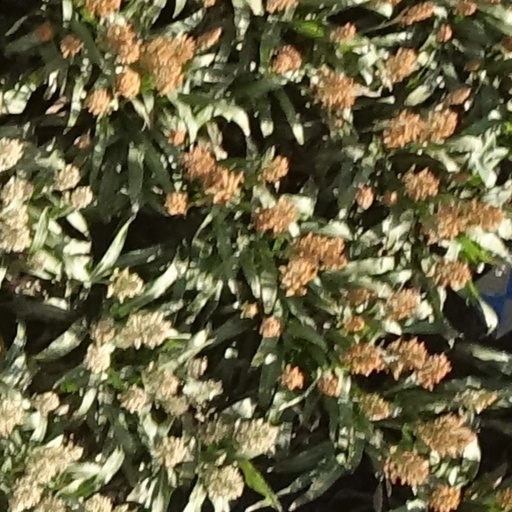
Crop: sorghum